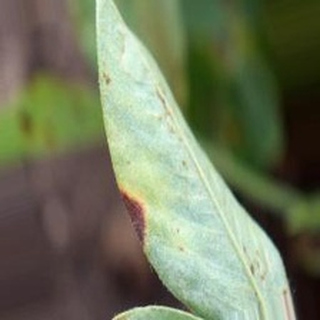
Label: groundnut_early_leaf_spot